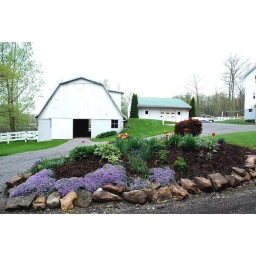
This colorful flower bed graces the front yard of this farm in Holmes County, Ohio, the heart of Ohio's Amish country.